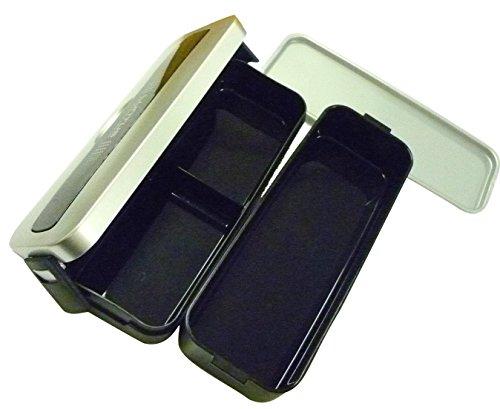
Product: Bento Box Style 2 Layer Lunchbox by Asvel
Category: Home & Kitchen | Kitchen & Dining | Storage & Organization | Travel & To-Go Food Containers | Lunch Boxes
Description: Use this contemporary looking bento box for lunch, dinner or snacks.
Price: $17.99